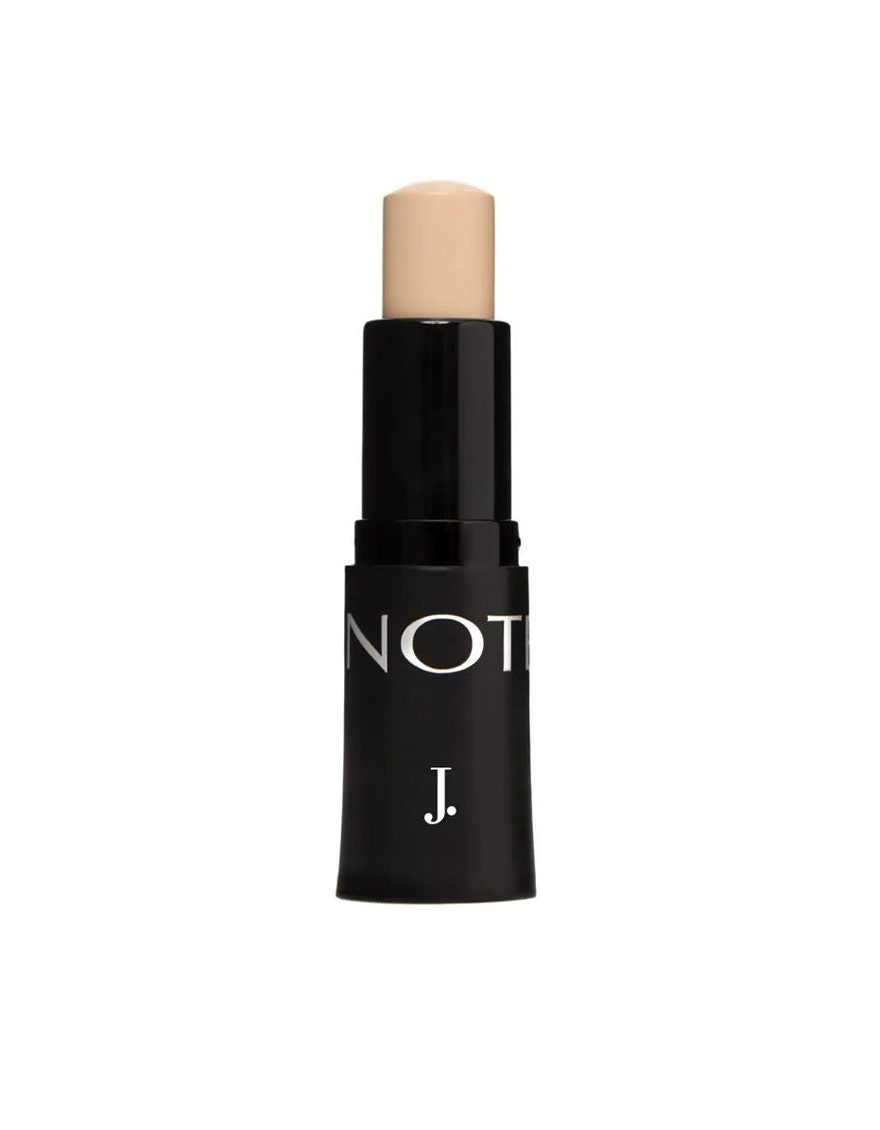
beige not ton conceal stick